Dual ignition

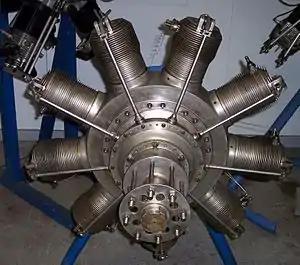
A Gnome 9N Monosoupape with dual ignition provision.

Dual ignition in aero-engines should enable the aircraft to continue to fly safely after an ignition system failure. Operation of aero engines on one magneto (rather than both) typically results in an rpm drop of around 75 rpm. Its existence on aviation powerplants dates back to the World War I years, when such engines as the Hispano-Suiza 8 and Mercedes D.III, and even rotary engines as the later Gnome Monosoupape model 9N versions featured twin spark plugs per cylinder.